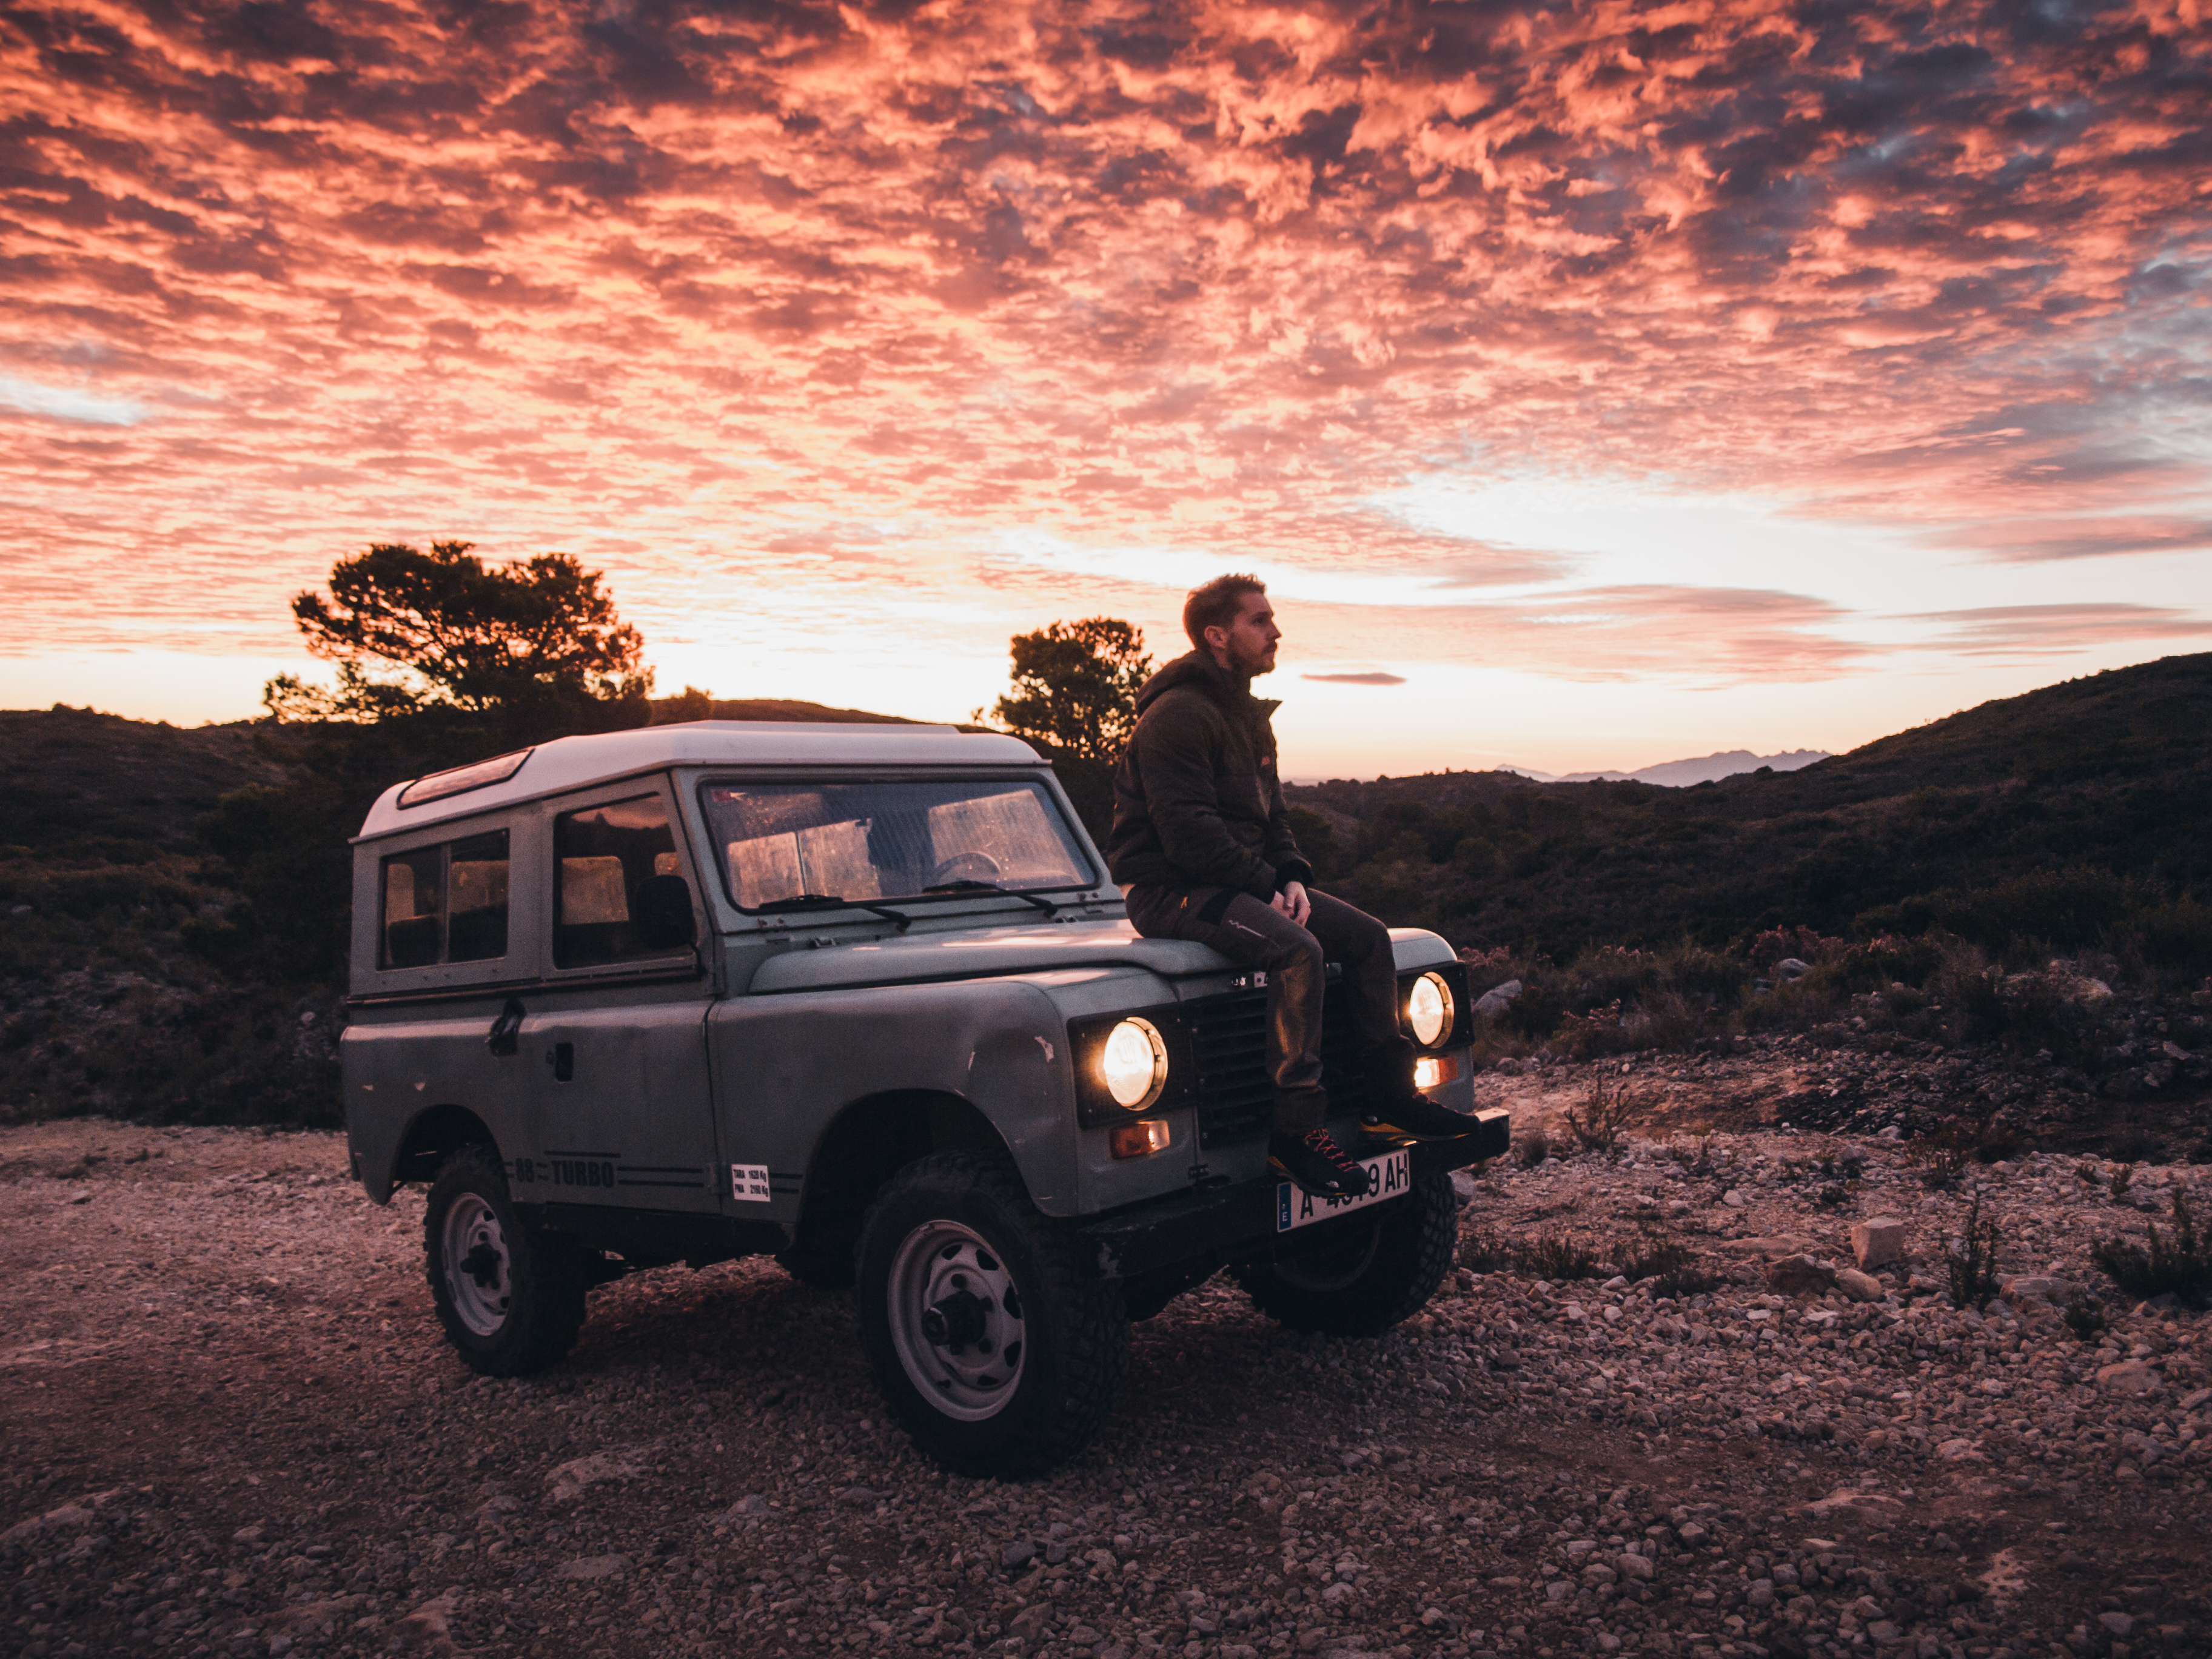
sky, car, land vehicle, vehicle, off road vehicle, off roading, automotive exterior, land rover defender, automotive tire, hardtop, land rover series, tire, Mini SUV, landscape, sport utility vehicle, mountain, land rover, sunset